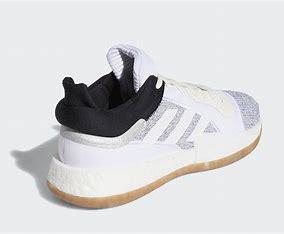
Brand: Adidas
Model: Marquee Boost